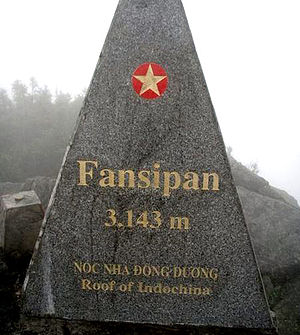
Fan Si Pan
Toppen af Bjerget
Fan Si Pan er det højeste bjerg i Vietnam. Bjerget måler 3.143 meter over havets overflade, og ligger i den nordvestlige del af Vietnam nær grænsen til Laos og Kina.